Methyl isocyanate

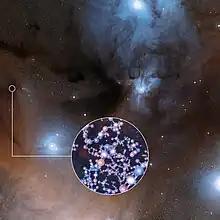
A photographic montage of methyl isocyanate around young Sun-like stars, as detected by the ALMA interferometer (northern Chile).

On 30 July 2015, scientists reported that upon the first touchdown of the "Philae" lander on comet 67/P surface, measurements by the COSAC and Ptolemy instruments revealed sixteen organic compounds, four of which were seen for the first time on a comet, including acetamide, acetone, methyl isocyanate and propionaldehyde.